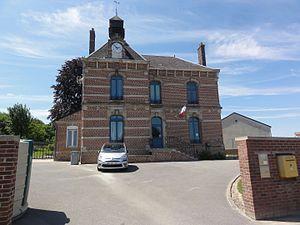
Sons-et-Ronchères (Aisne) mairie
Sons-et-Ronchères est une commune française située dans le département de l'Aisne, en région Hauts-de-France.